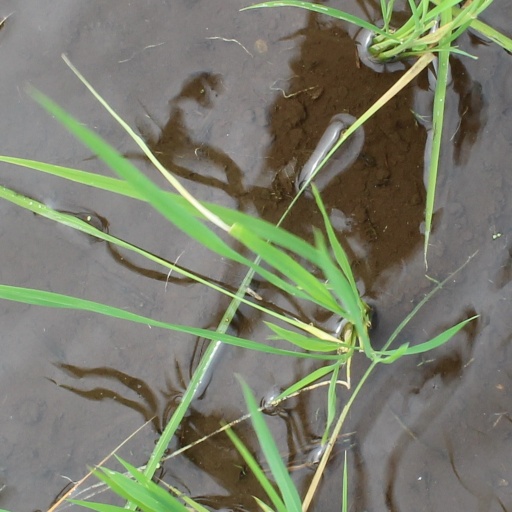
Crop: rice